Tennessee Theatre

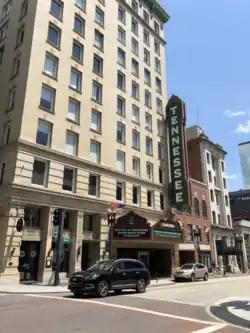
Tennessee Theatre on South Gay Street, 2019

The Tennessee Theatre is a movie palace in the downtown core of Knoxville, Tennessee, United States. The theater was built in 1928 in the 1908 Burwell Building, considered Knoxville's first skyscraper. The theater and Burwell Building were added to the National Register of Historic Places in 1982, and the theater was extensively restored in the early 2000s. The Tennessee Theatre currently focuses on hosting performing arts events and classic films, and is home to the Knoxville Opera and the Knoxville Symphony Orchestra. The theater is managed by AC Entertainment.